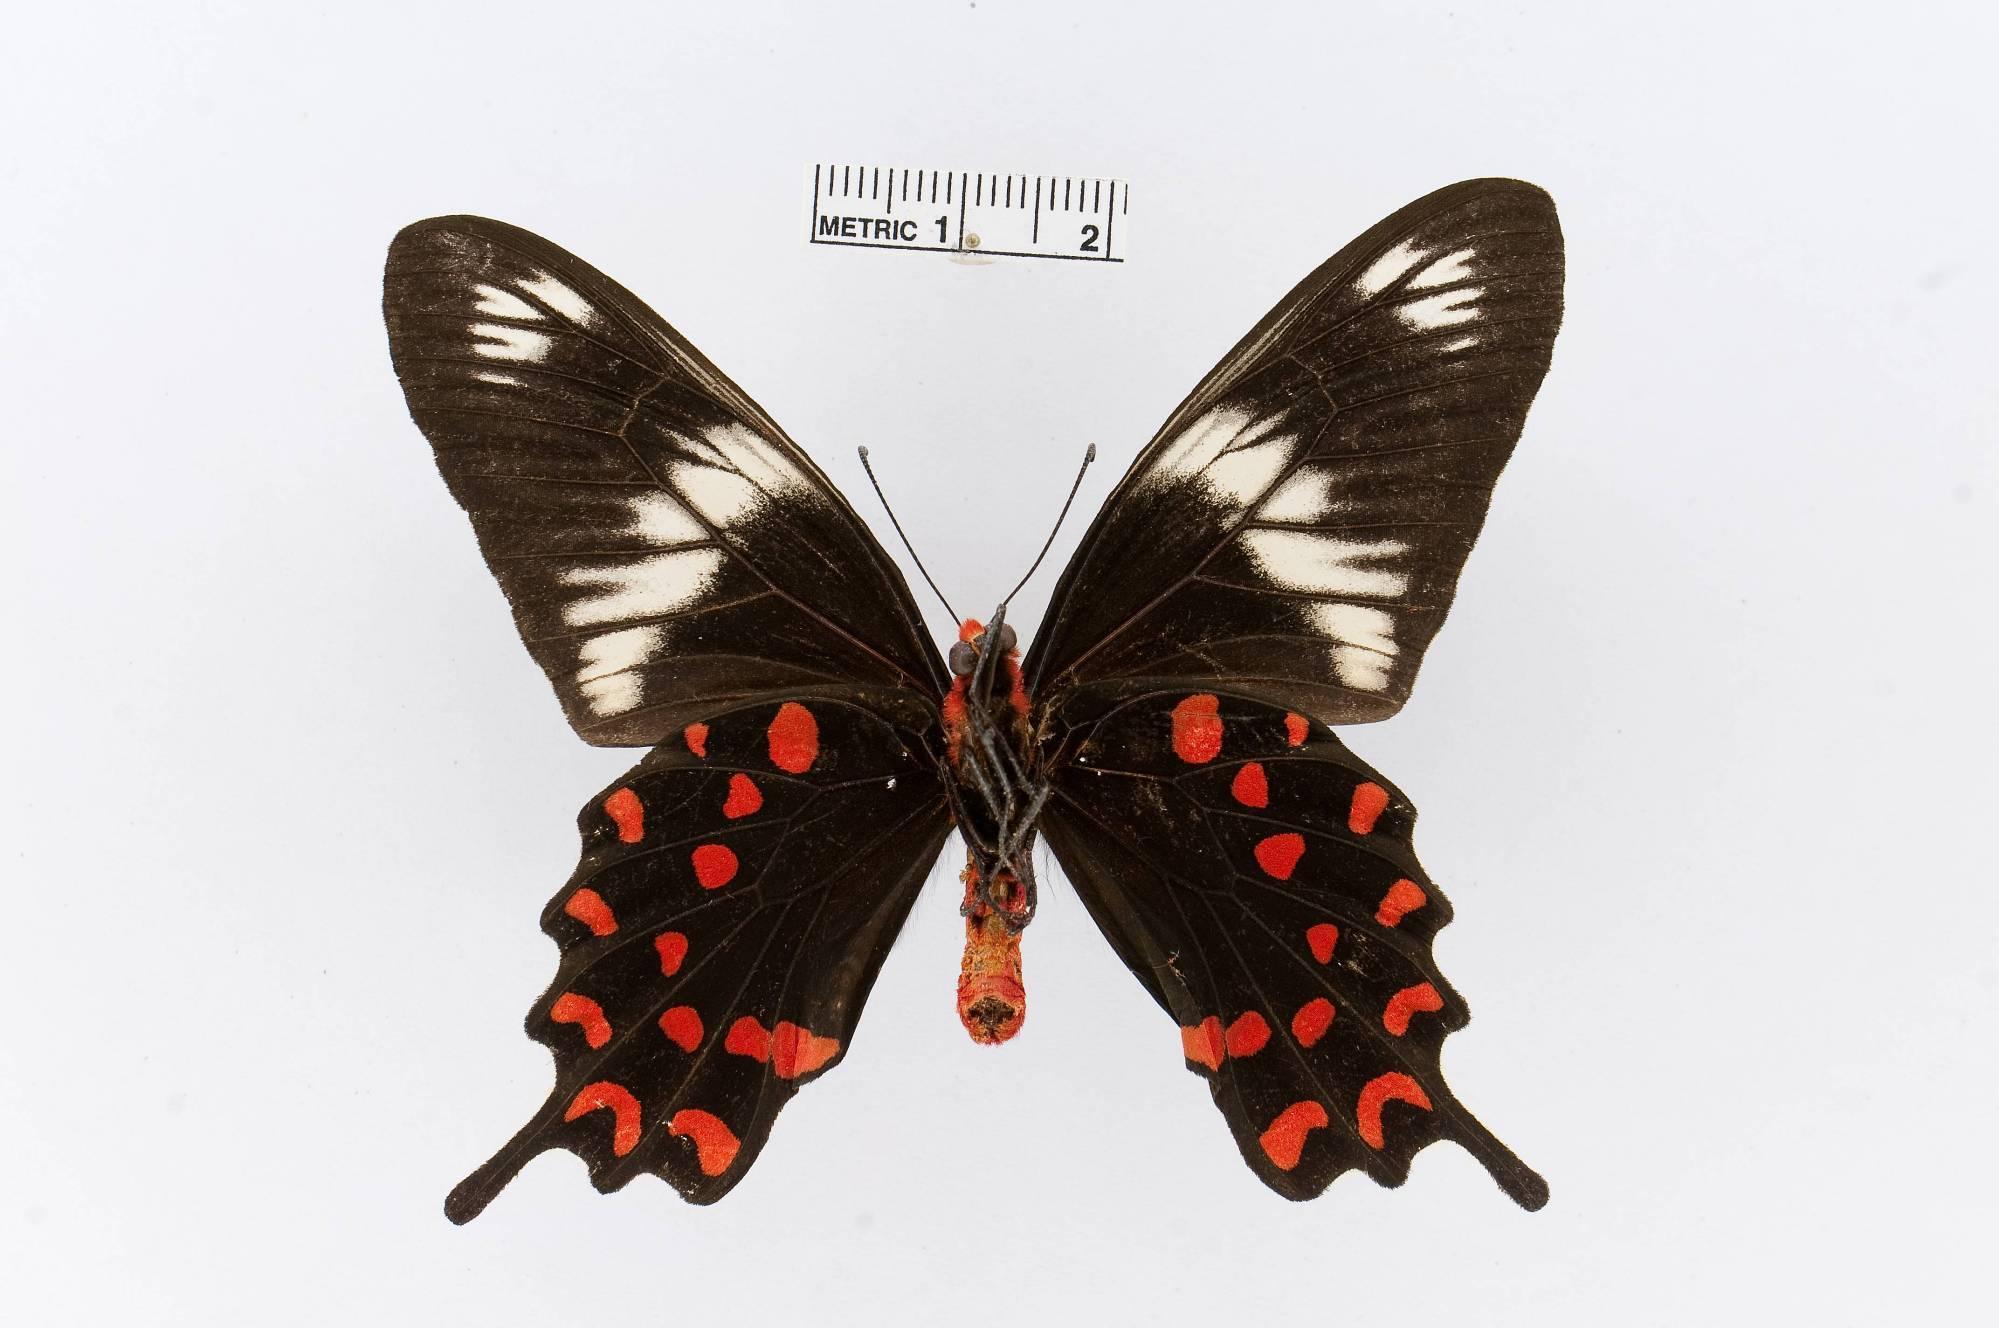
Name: Pachliopta hector
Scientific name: Pachliopta hector
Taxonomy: Animalia, Arthropoda, Insecta, Lepidoptera, Papilionidae, Papilioninae
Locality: Anu. Dist., Irrigation Bungalow, Padaviya, [Not Stated], Sri Lanka
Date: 27 Feb 1970